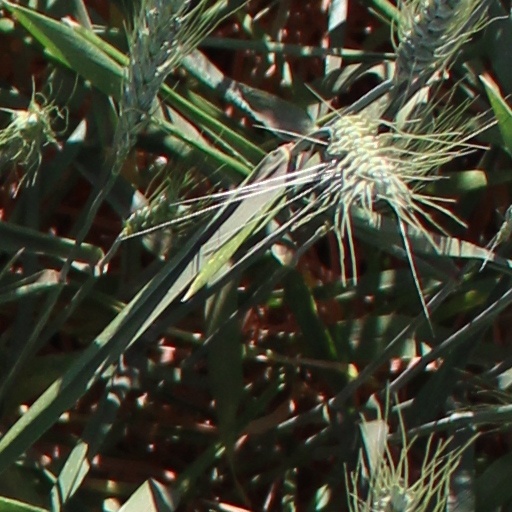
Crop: wheat